Katayoun Riahi

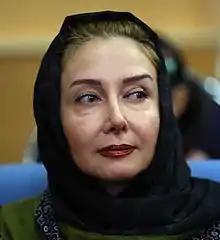
Riahi in 2016

Katayoun Riahi (born 31 December 1961) is an Iranian actress, and has received various accolades, including three Hafez Awards, nominations for a Crystal Simorgh, and an Iran Cinema Celebration Award. Riahi rose to prominence for her performance as Zoleykha in "Prophet Joseph" (2008–2009). She won the Best Actress award at the 26th Cairo International Film Festival for her performance in "The Last Supper" (2002).